Variations of baseball

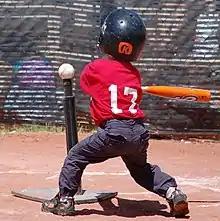
T-ball player swinging at the ball placed on the tee.

The following variations of baseball do not have a pitcher, meaning that the batter starts every play with possession of the ball. They may feature strikes, or the batter may automatically be out for failing to legally hit the ball into fair territory.